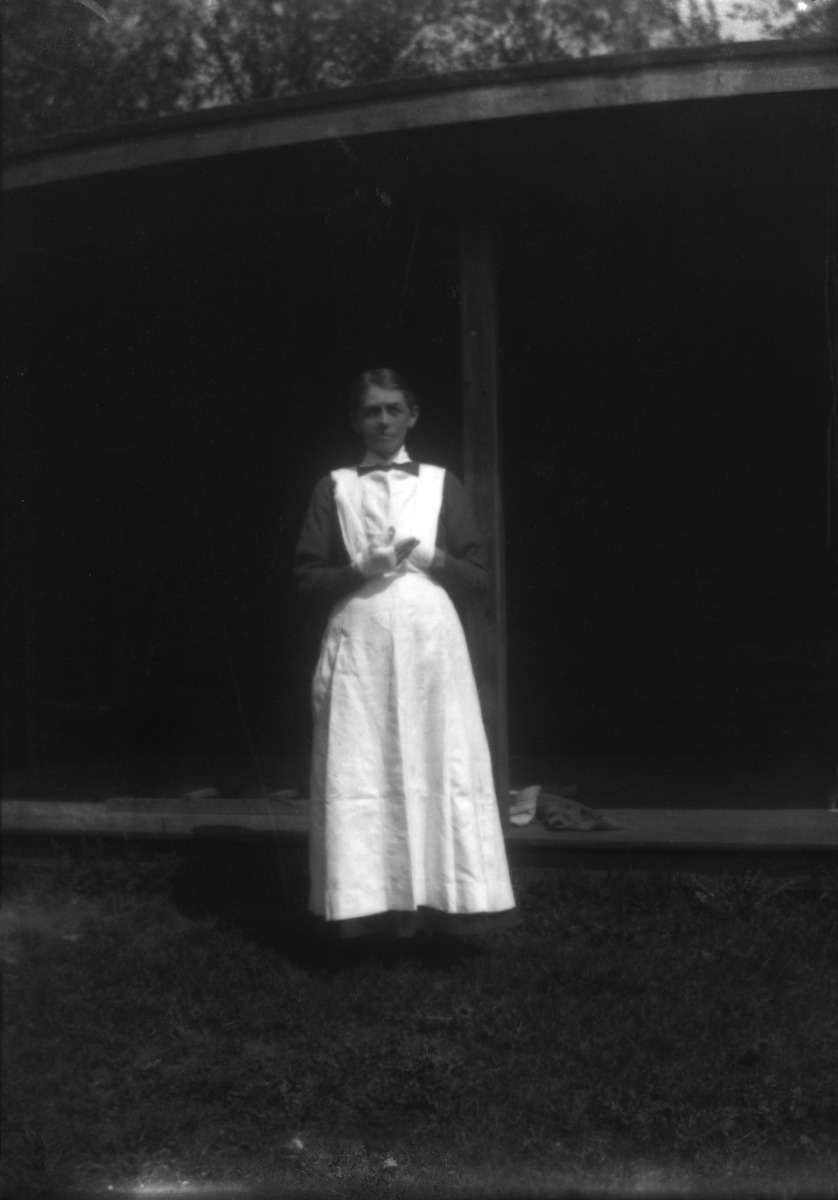
Sairaalan henkilökuntaa, Pietarinkatu 24:ssä sijainneesta Eskelinin sairaalasta (1905-1919), sittemmin Sanitas-sairaala (1919-1940)
sisällön kuvaus: Sairaalan henkilökuntaa, Pietarinkatu 24:ssä sijainneesta Eskelinin sairaalasta (1905-1919), sittemmin Sanitas-sairaala (1919-1940). Kuvassa käsi sidottuna on mahdollisesti röntgenhoitaja Anna Snellman. mustavalkoinen
Ajankohta: kuvausaika 1900 - 1920 n.
Paikka: Suomi, Uusimaa, Helsinki, Ullanlinna Helsinki, Pietarinkatu 24
Aiheet: terveydenhuolto, terveydenhuollon ammatit, sairaalan henkilöstö, hoitajat, sairaalat, työvaatteet